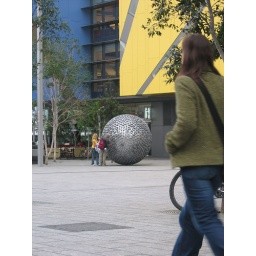
The balls outside the library in Brisbane.